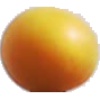
Label: cherry_wax_yellow